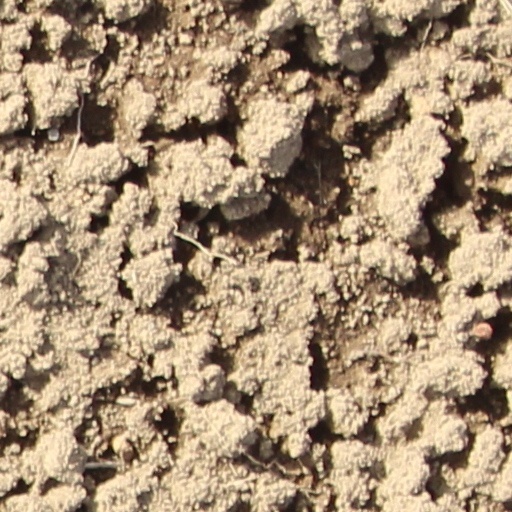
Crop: wheat